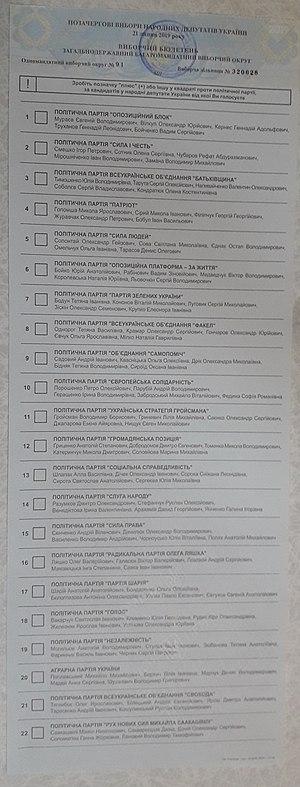
Les élections législatives ukrainiennes de 2019 se déroulent de manière anticipée le 21 juillet 2019 afin de renouveler les membres de la Rada. Elles étaient initialement prévues pour le 27 octobre 2019 avant d'être convoquées de façon anticipée par le nouveau président ukrainien, Volodymyr Zelensky.